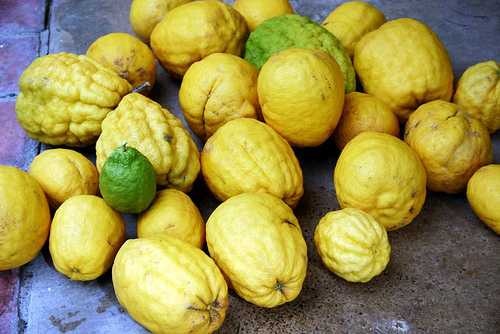
Label: Lemon